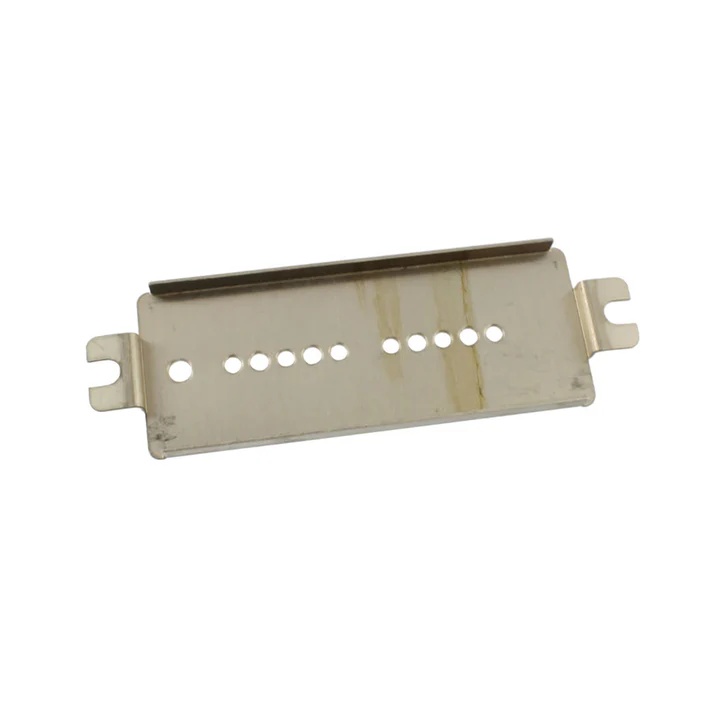
P-90 Dog-Ear Pickup Frame
Brand: Allparts
P-90 Dog-Ear Pickup Frame P-90 Dog-ear pickup frame Pole piece spacing: 50mm
Category: Arts & Entertainment > Hobbies & Creative Arts > Musical Instrument & Orchestra Accessories > String Instrument Accessories > Guitar Accessories > Electric Guitar Pickups